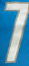
Number: 7